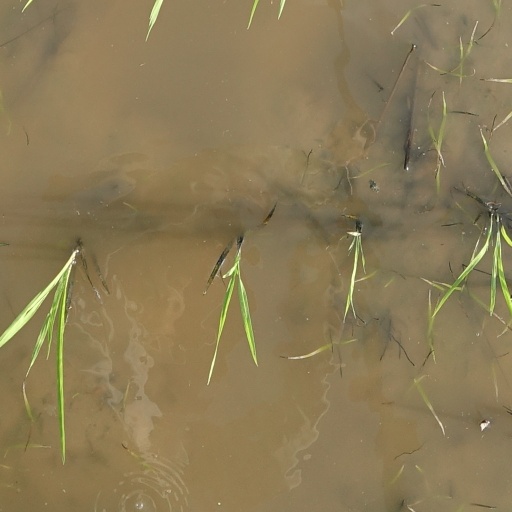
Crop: rice